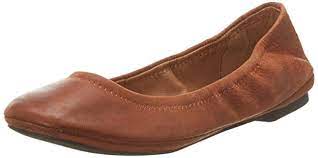
Label: Ballet Flat